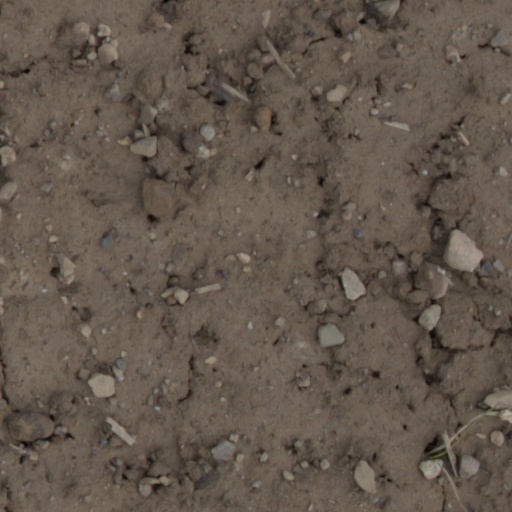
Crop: wheat